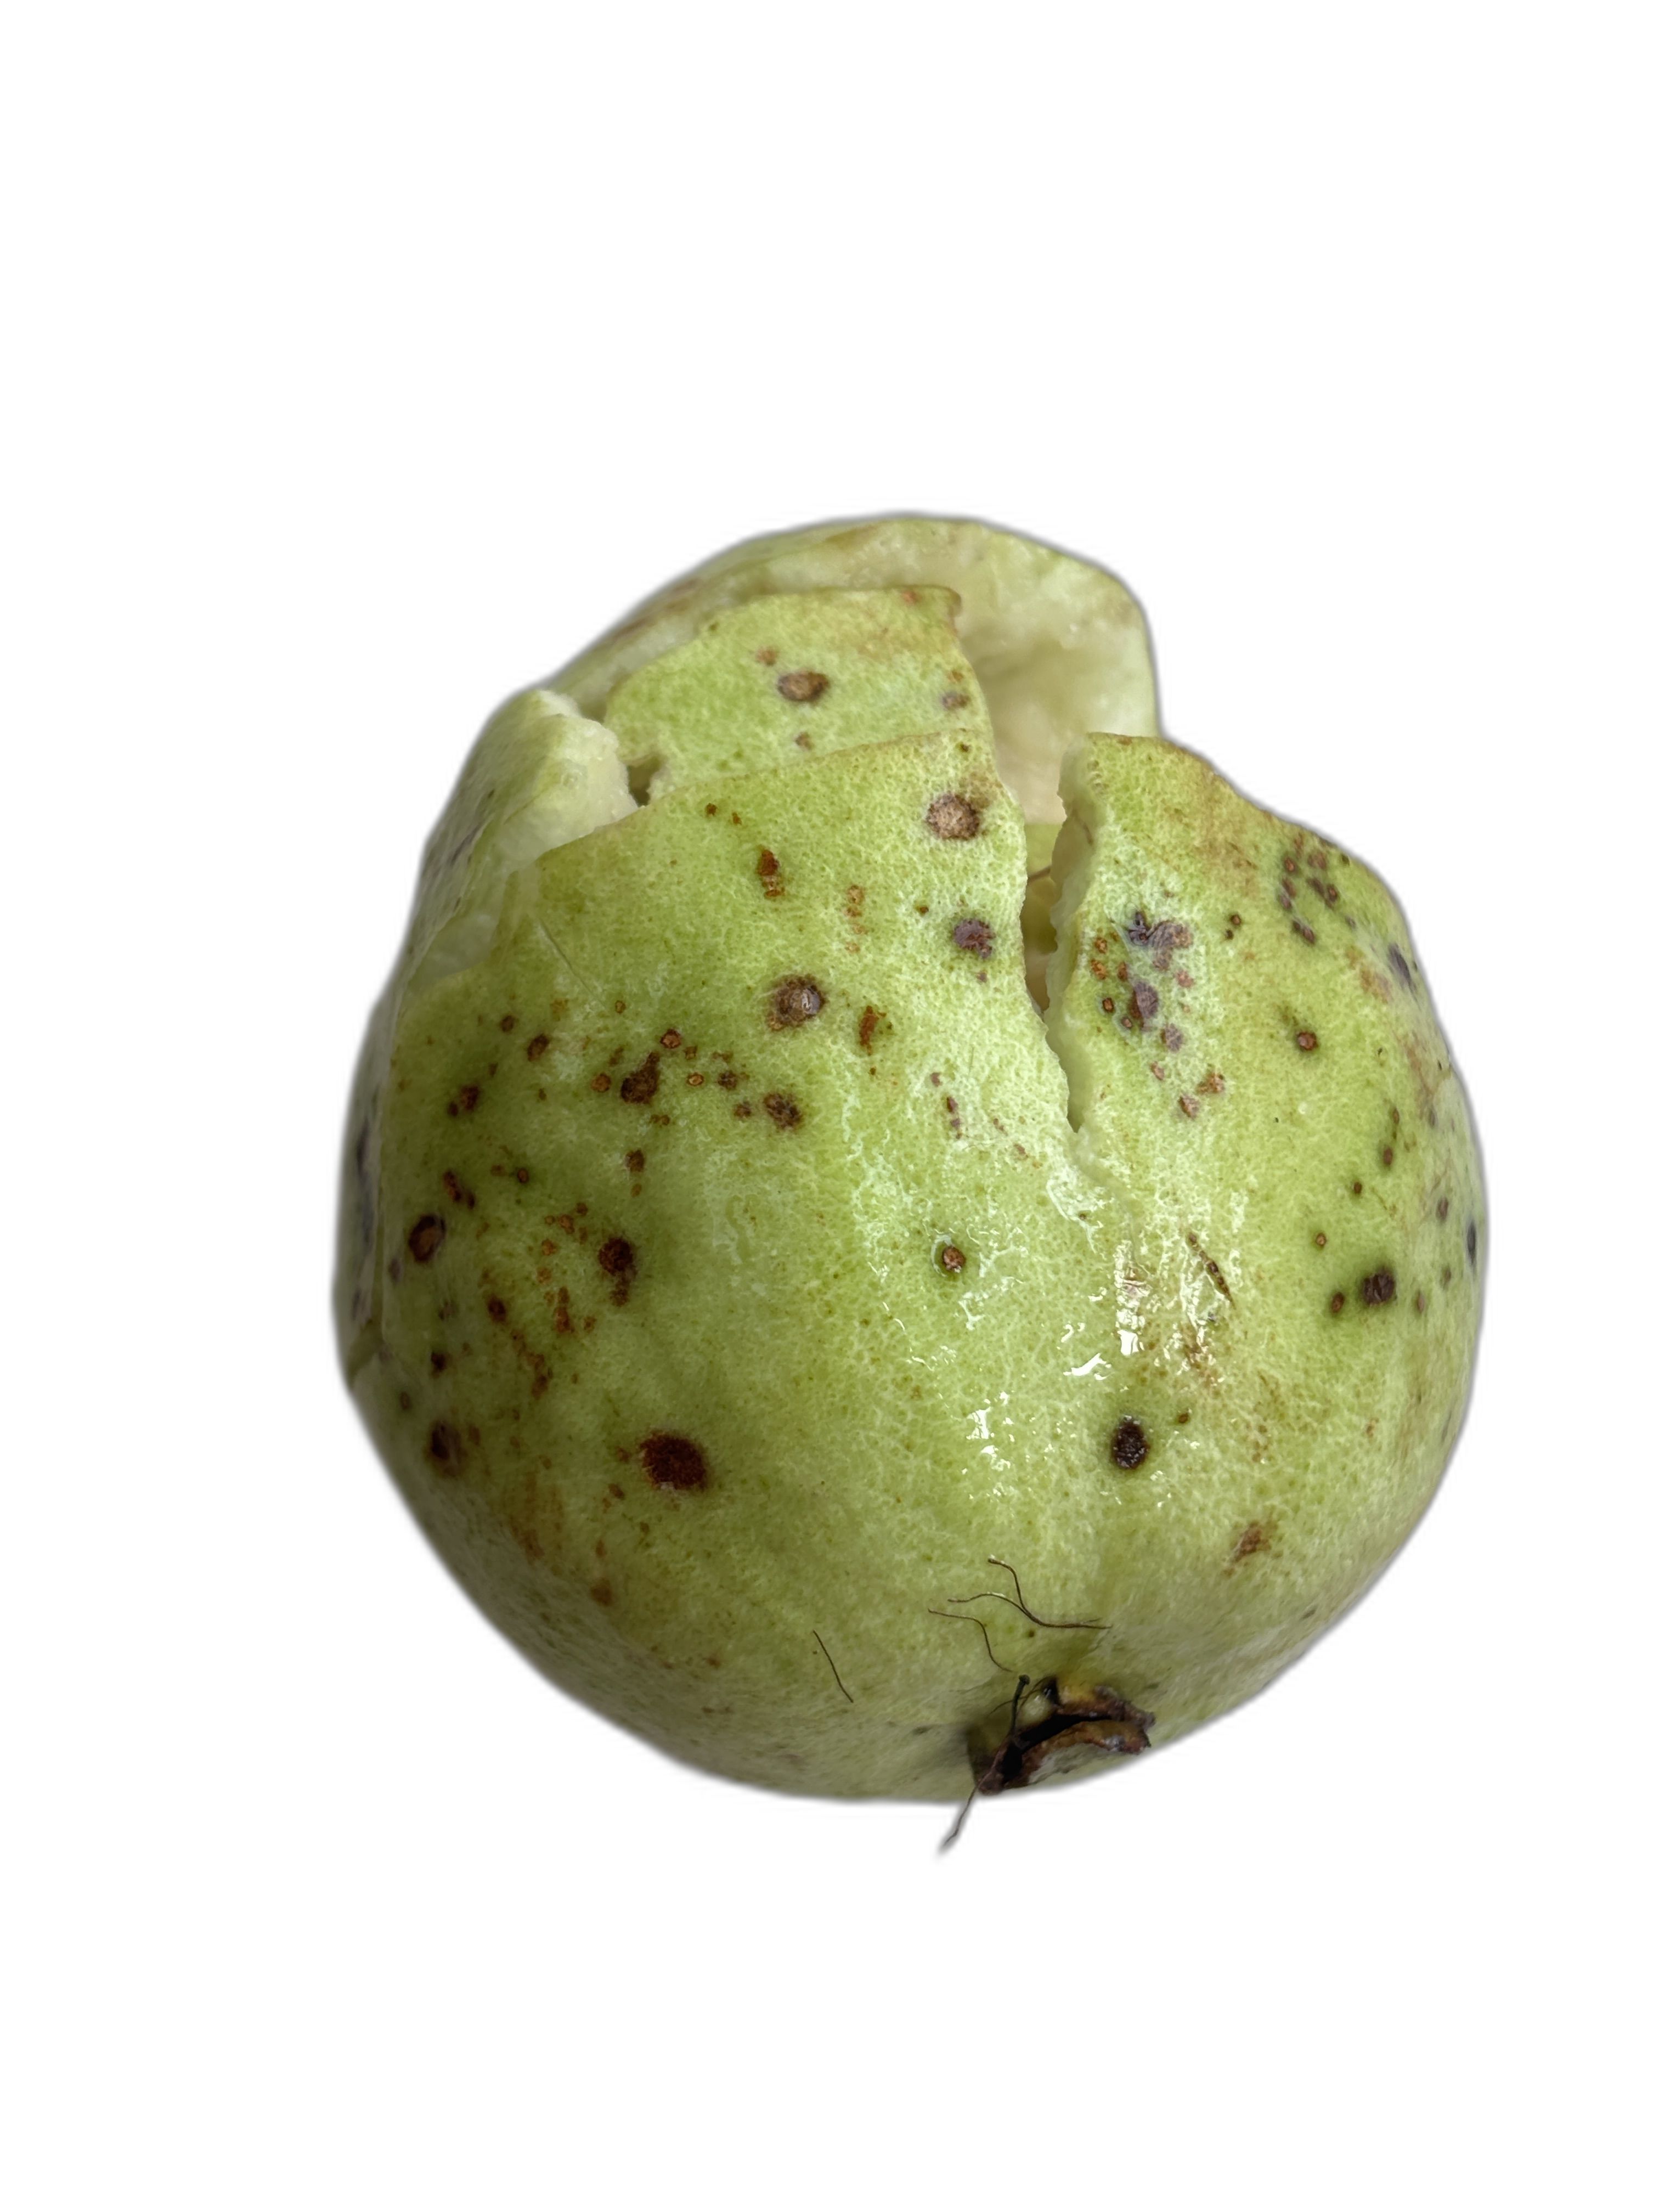
Plant part: fruit
Disease: Anthracnose